Missouri

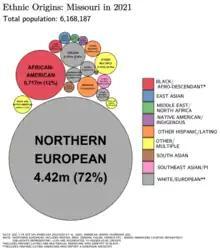
Ethnic origins in Missouri

Missouri borders eight different states, a figure equaled only by its neighbor, Tennessee. Missouri is bounded by Iowa on the north; by Illinois, Kentucky, and Tennessee across the Mississippi River on the east; on the south by Arkansas; and by Oklahoma, Kansas, and Nebraska (the last across the Missouri River) on the west. Whereas the northern and southern boundaries are straight lines, the Missouri Bootheel extends south between the St. Francis and the Mississippi rivers. The two largest rivers are the Mississippi (which defines the eastern boundary of the state) and the Missouri River (which flows from west to east through the state), essentially connecting the two largest metros of Kansas City and St. Louis.